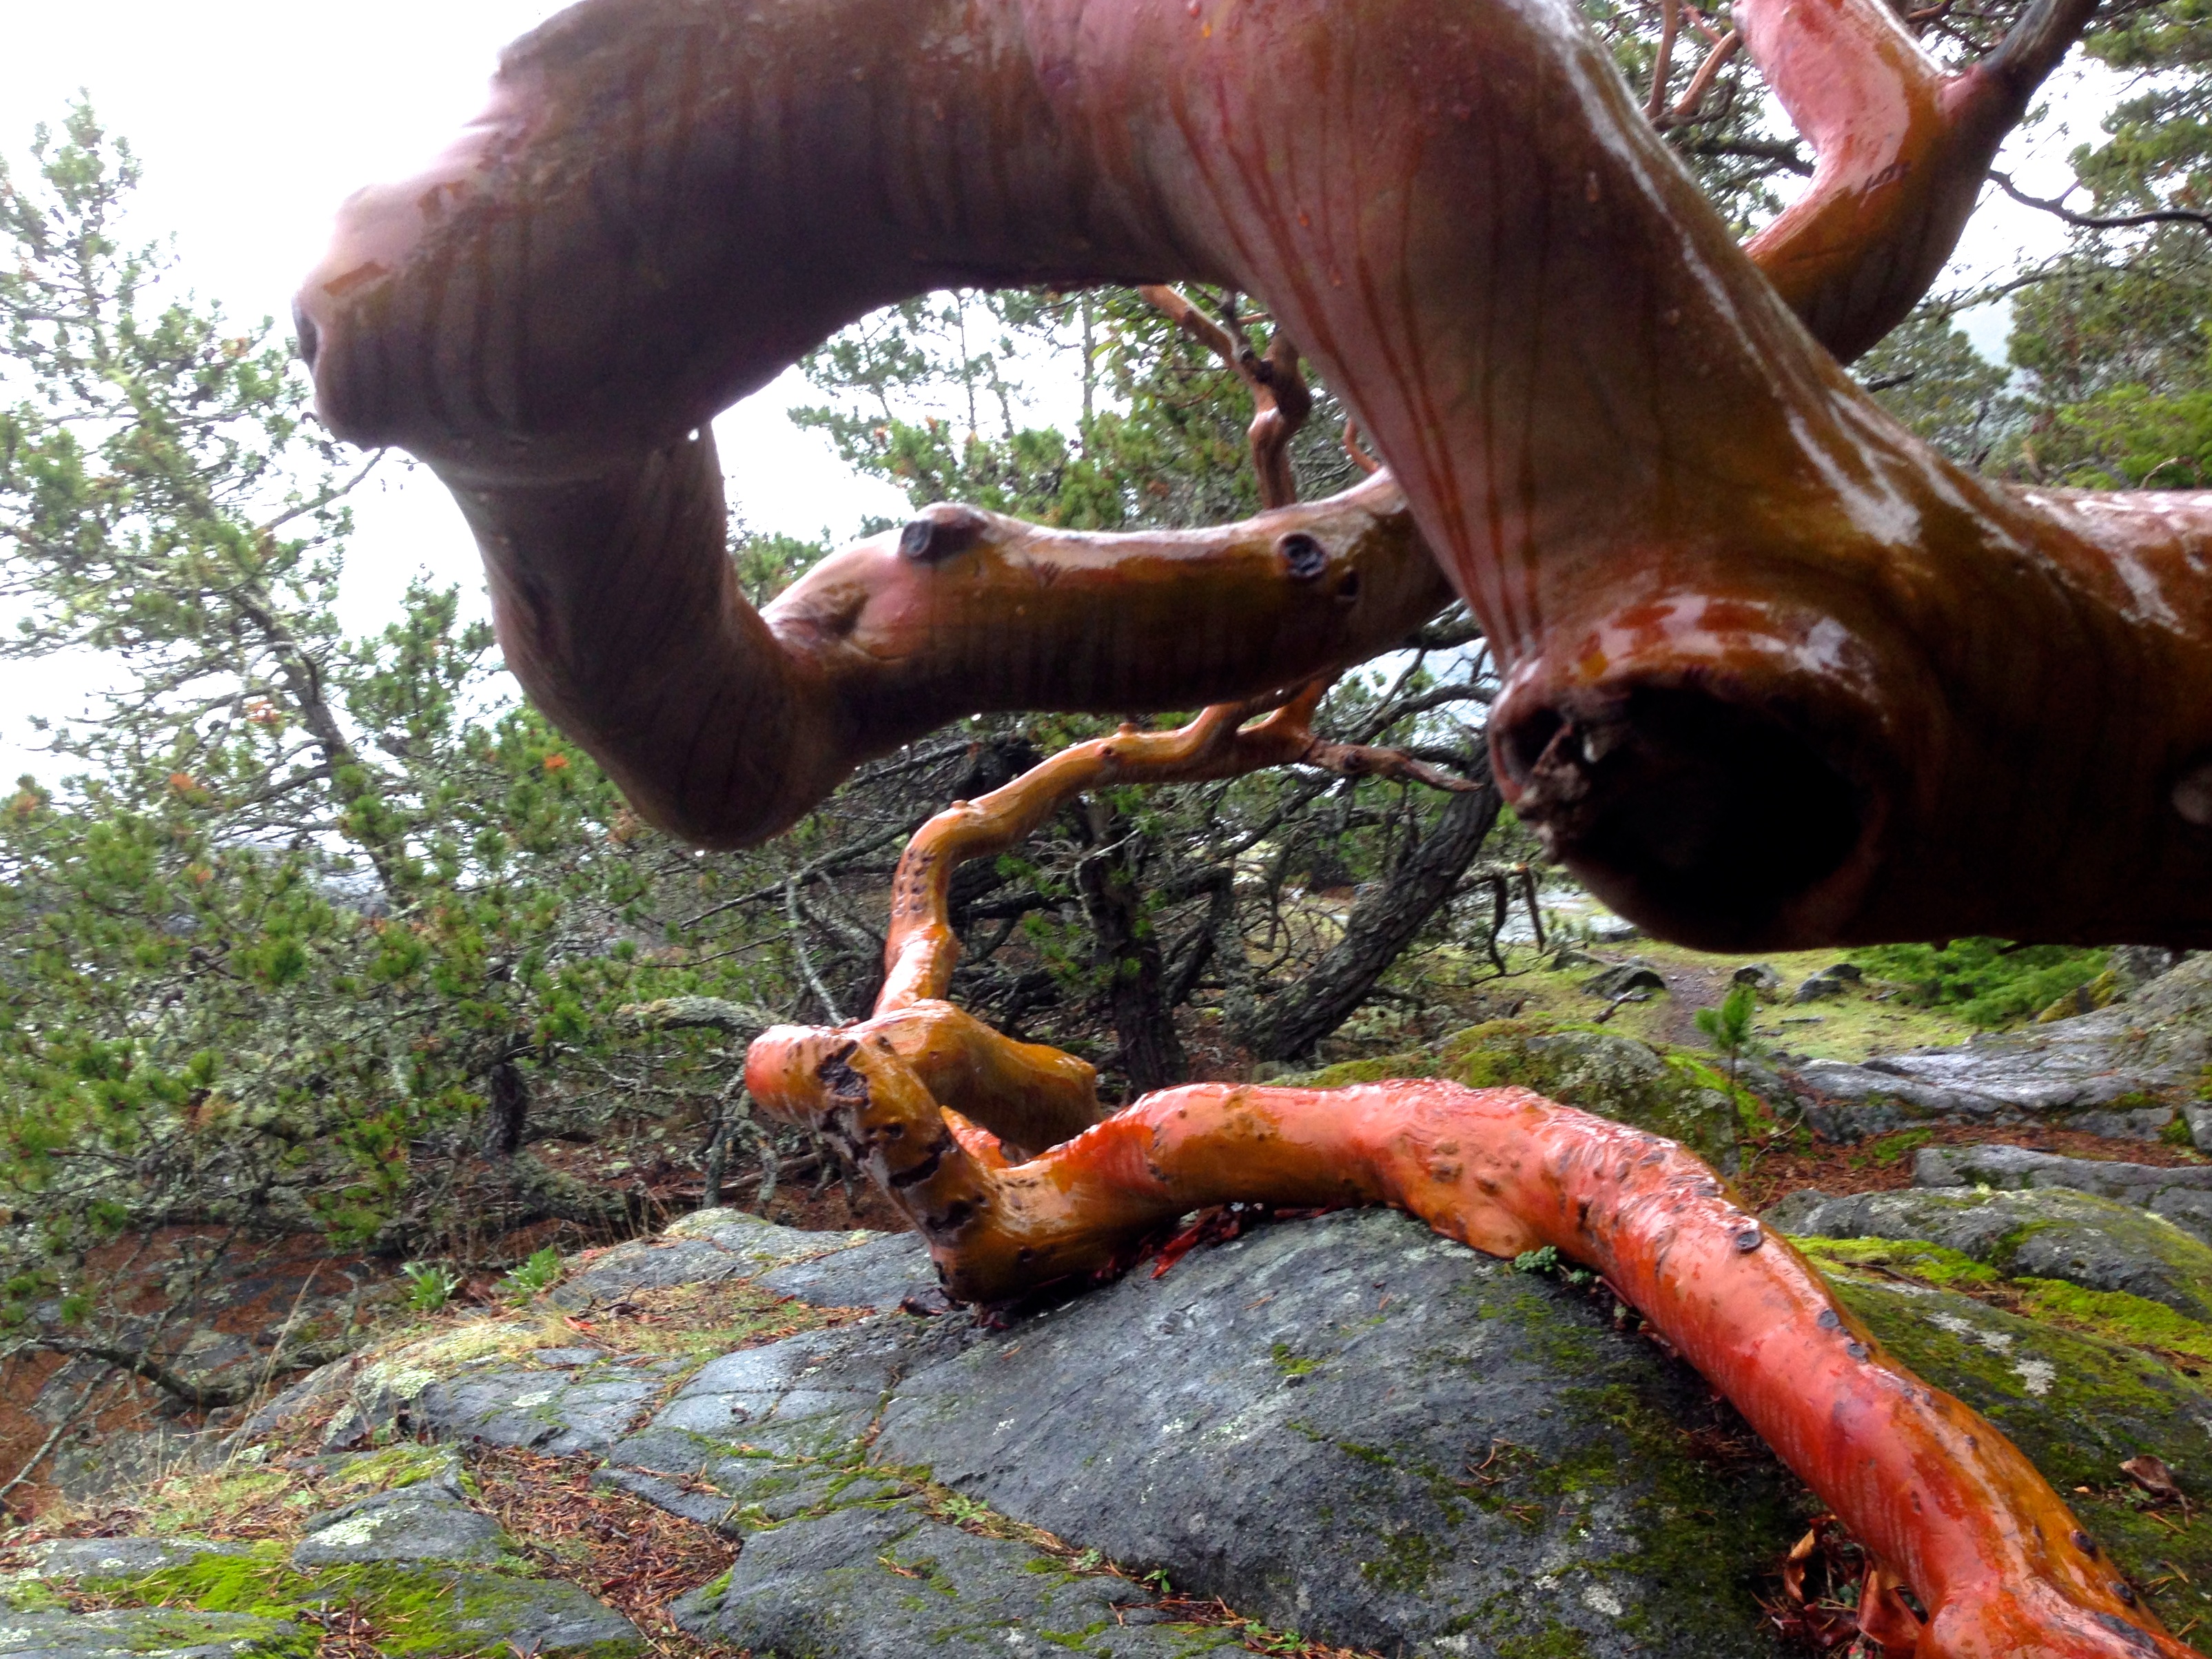
tree, wildlife, jungle, fauna, orangutan, rainforest, great ape